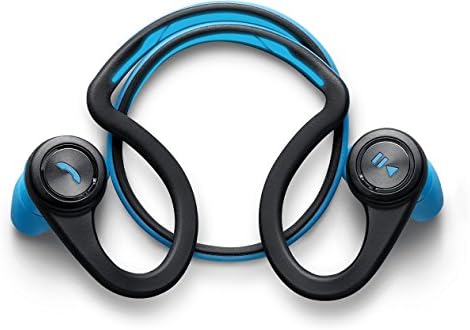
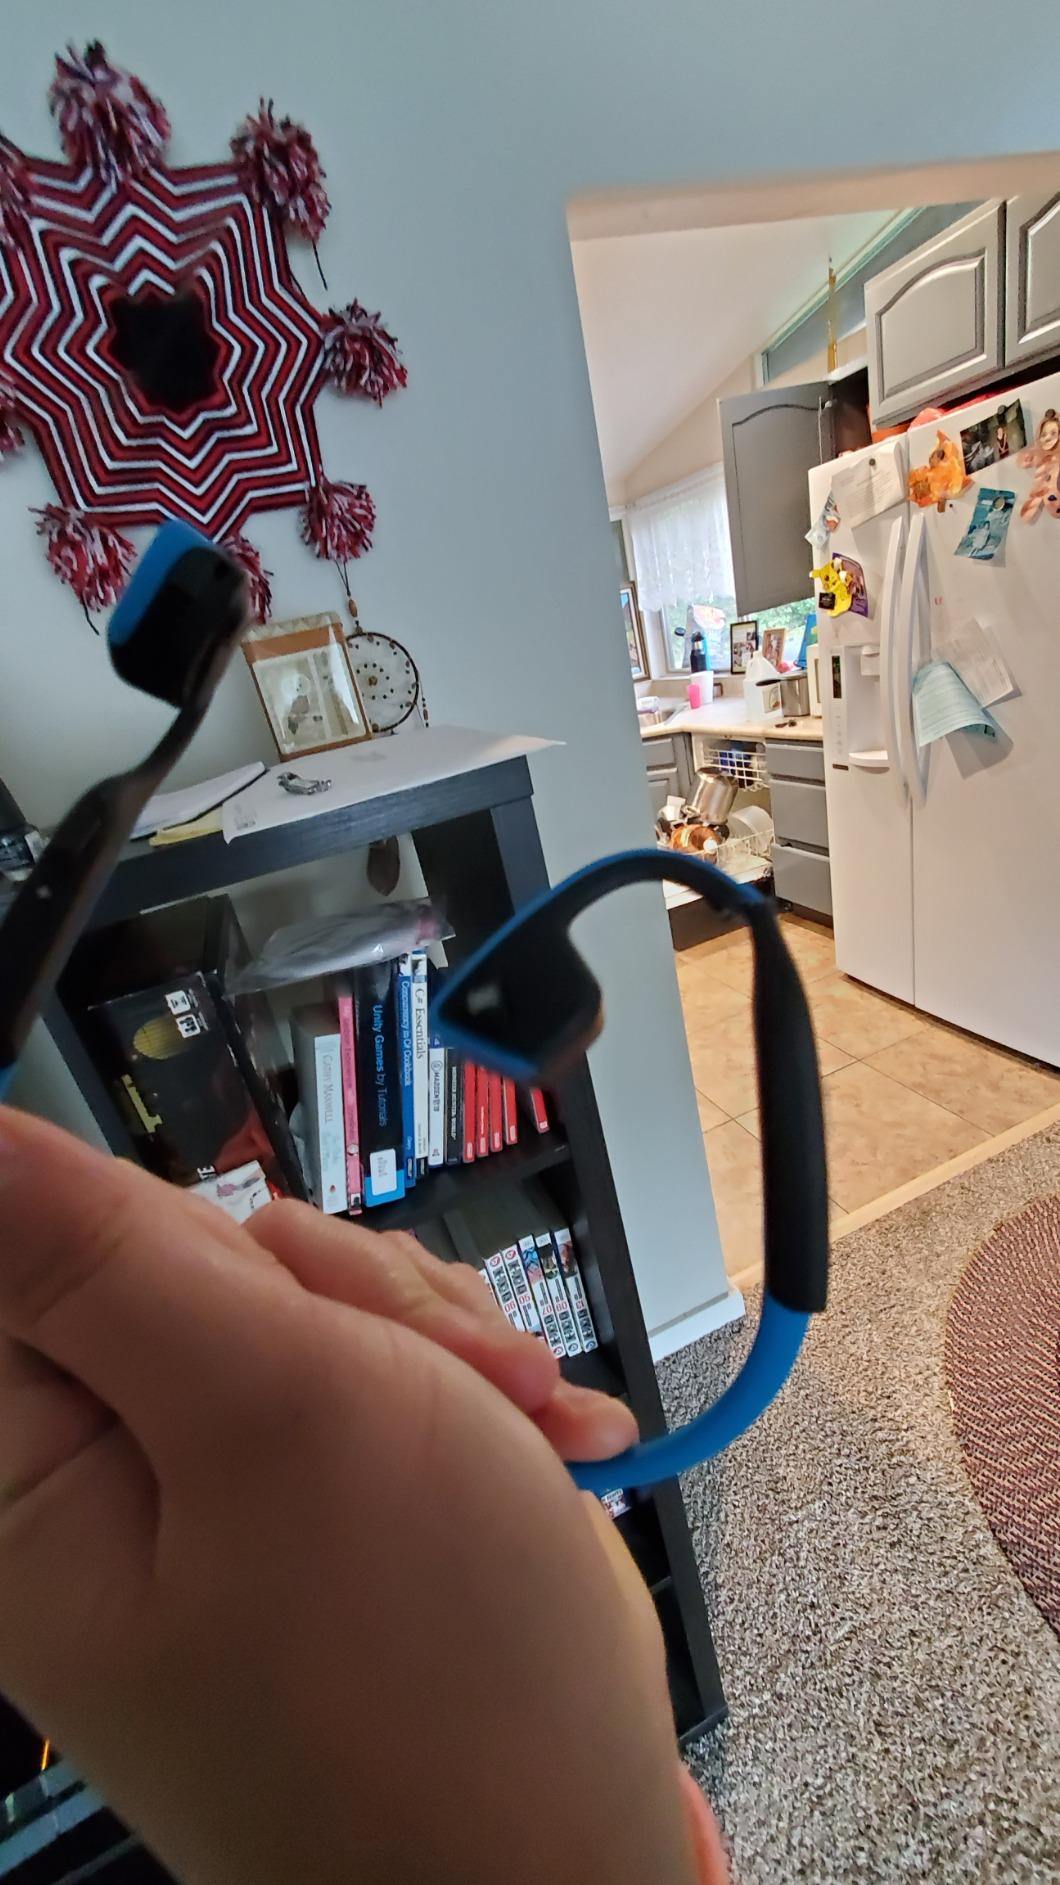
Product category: headphones
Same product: no